United States men's national cerebral palsy soccer team

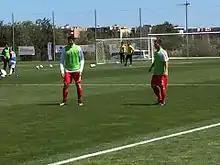
Team USA warming up at the 2016 Salou tournament.

The national team is managed by the US Soccer Federation. Current head coach Stuart Sharp has been in his role since 2014. In 2012, the team was coached by Jay Hoffman. While the United States was active in participating in the IFCPF World Championships and Paralympic Games by 2016, the country did not have a national championships to support national team player development.